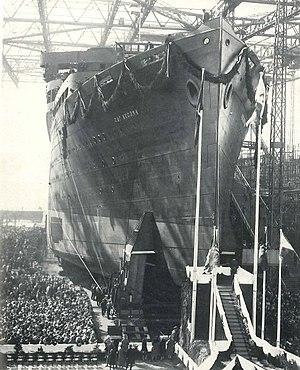
Le Cap Arcona est un ancien paquebot allemand de grand luxe dont l'histoire est liée à l'une des plus grandes tragédies maritimes de la Seconde Guerre mondiale.